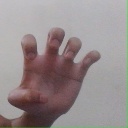
अक्षर: झ